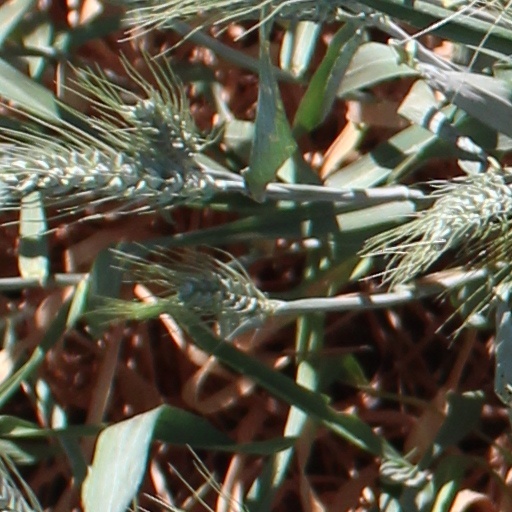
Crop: wheat